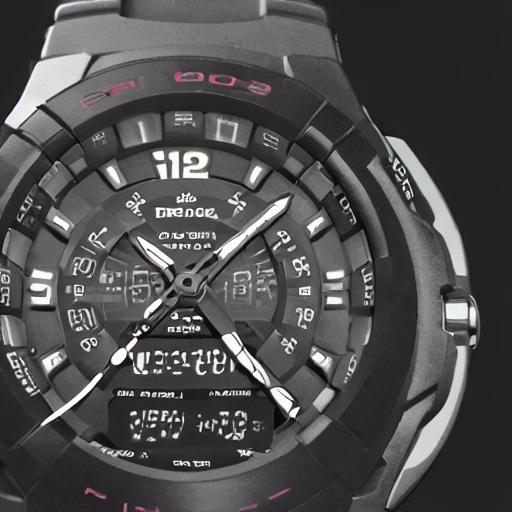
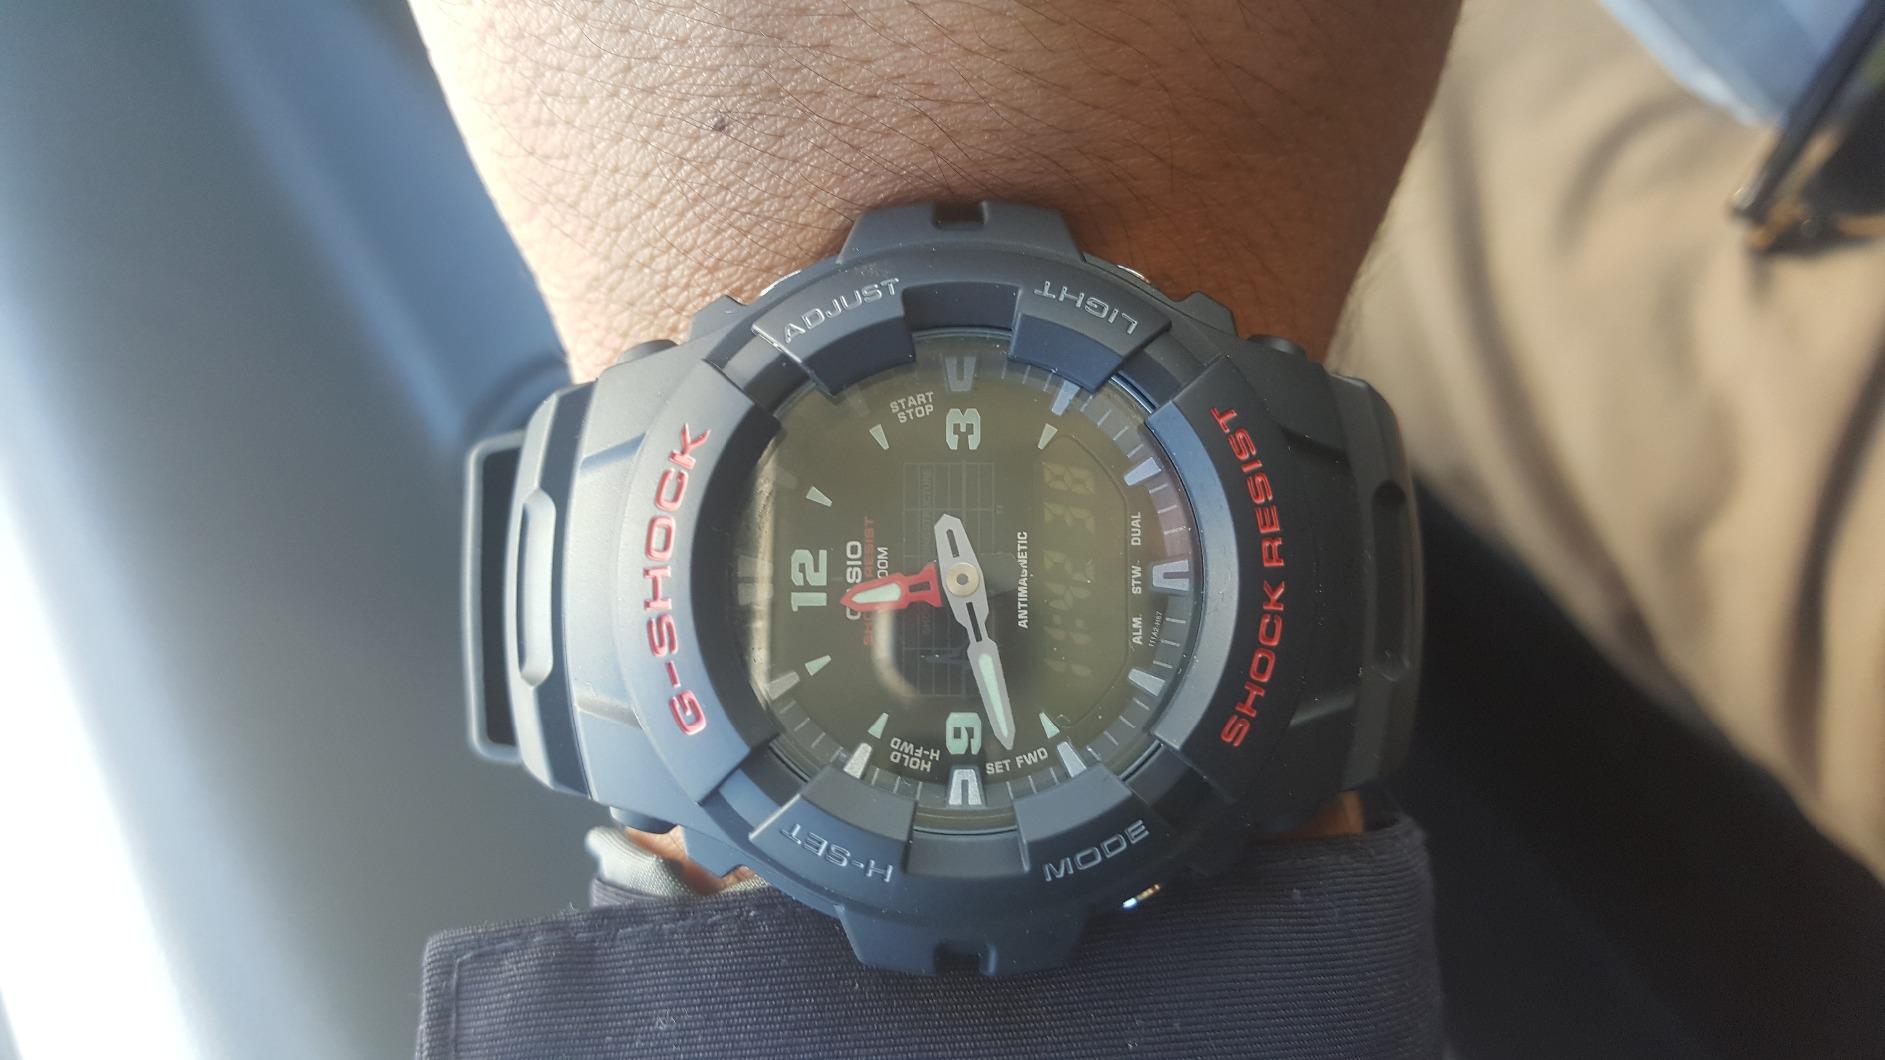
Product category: accessories_watch
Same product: no